Ottoman Imperial Harem

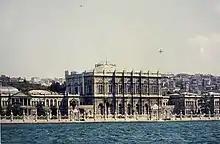

The history of the Yıldız Palace begins in 1795 when Selim III built a pavilion there for his mother, marking a moment when valide sultans began managing and inhabiting their own hilltop estates. The complex later became widely known as having been the residence of the Ottoman Sultan Abdülhamid II, beginning in 1880. The palatial complex is demarcated by the Çırağan Palace on the waterfront and extending up to a valley between Besiktas and Ortaköy.